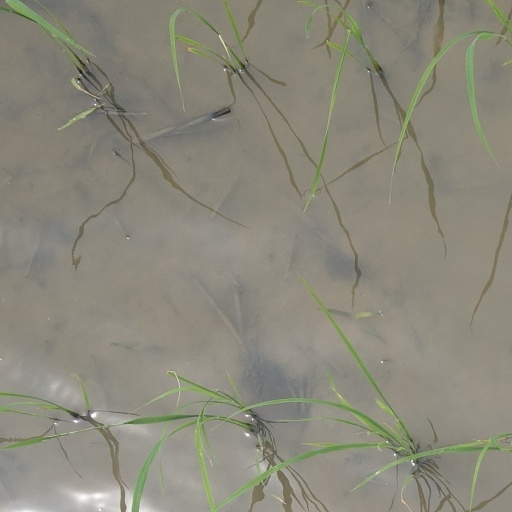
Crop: rice